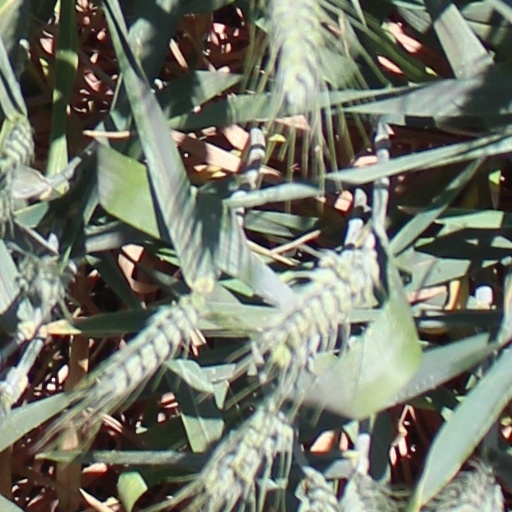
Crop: wheat